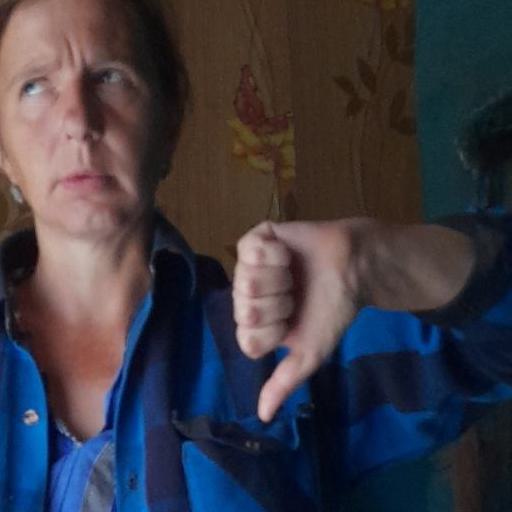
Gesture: dislike